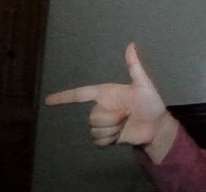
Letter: yaa